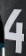
Number: 4